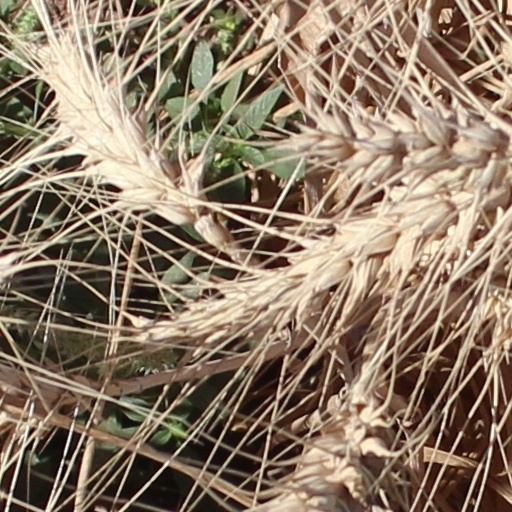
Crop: wheat